Nemegtomaia

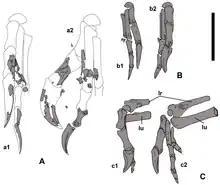
Diagrams showing the hands of specimen MPC-D 107/15 and 107/16

In 1977 Barsbold suggested that oviraptorids fed on molluscs, but Longrich and colleagues rejected the idea that they practised shell-crushing altogether, since such animals tend to have teeth with broad crushing surfaces. Instead, the shape of the dentary bones in the lower jaws of oviraptorids suggests they had a sharp-edged beak used for shearing tough food, not for cracking hard food items such as bivalves or eggs. The symphyseal shelf at the front of the dentary may have given some ability for crushing, but as this was a relatively small area, it was probably not the main function of the jaws. The fact that most oviraptorids have been found in sediments that are interpreted as having been xeric and arid or semi-arid environments also argues against them having been specialised eaters of shellfish and eggs, as it is unlikely there would have been enough of these items under such conditions to support them.